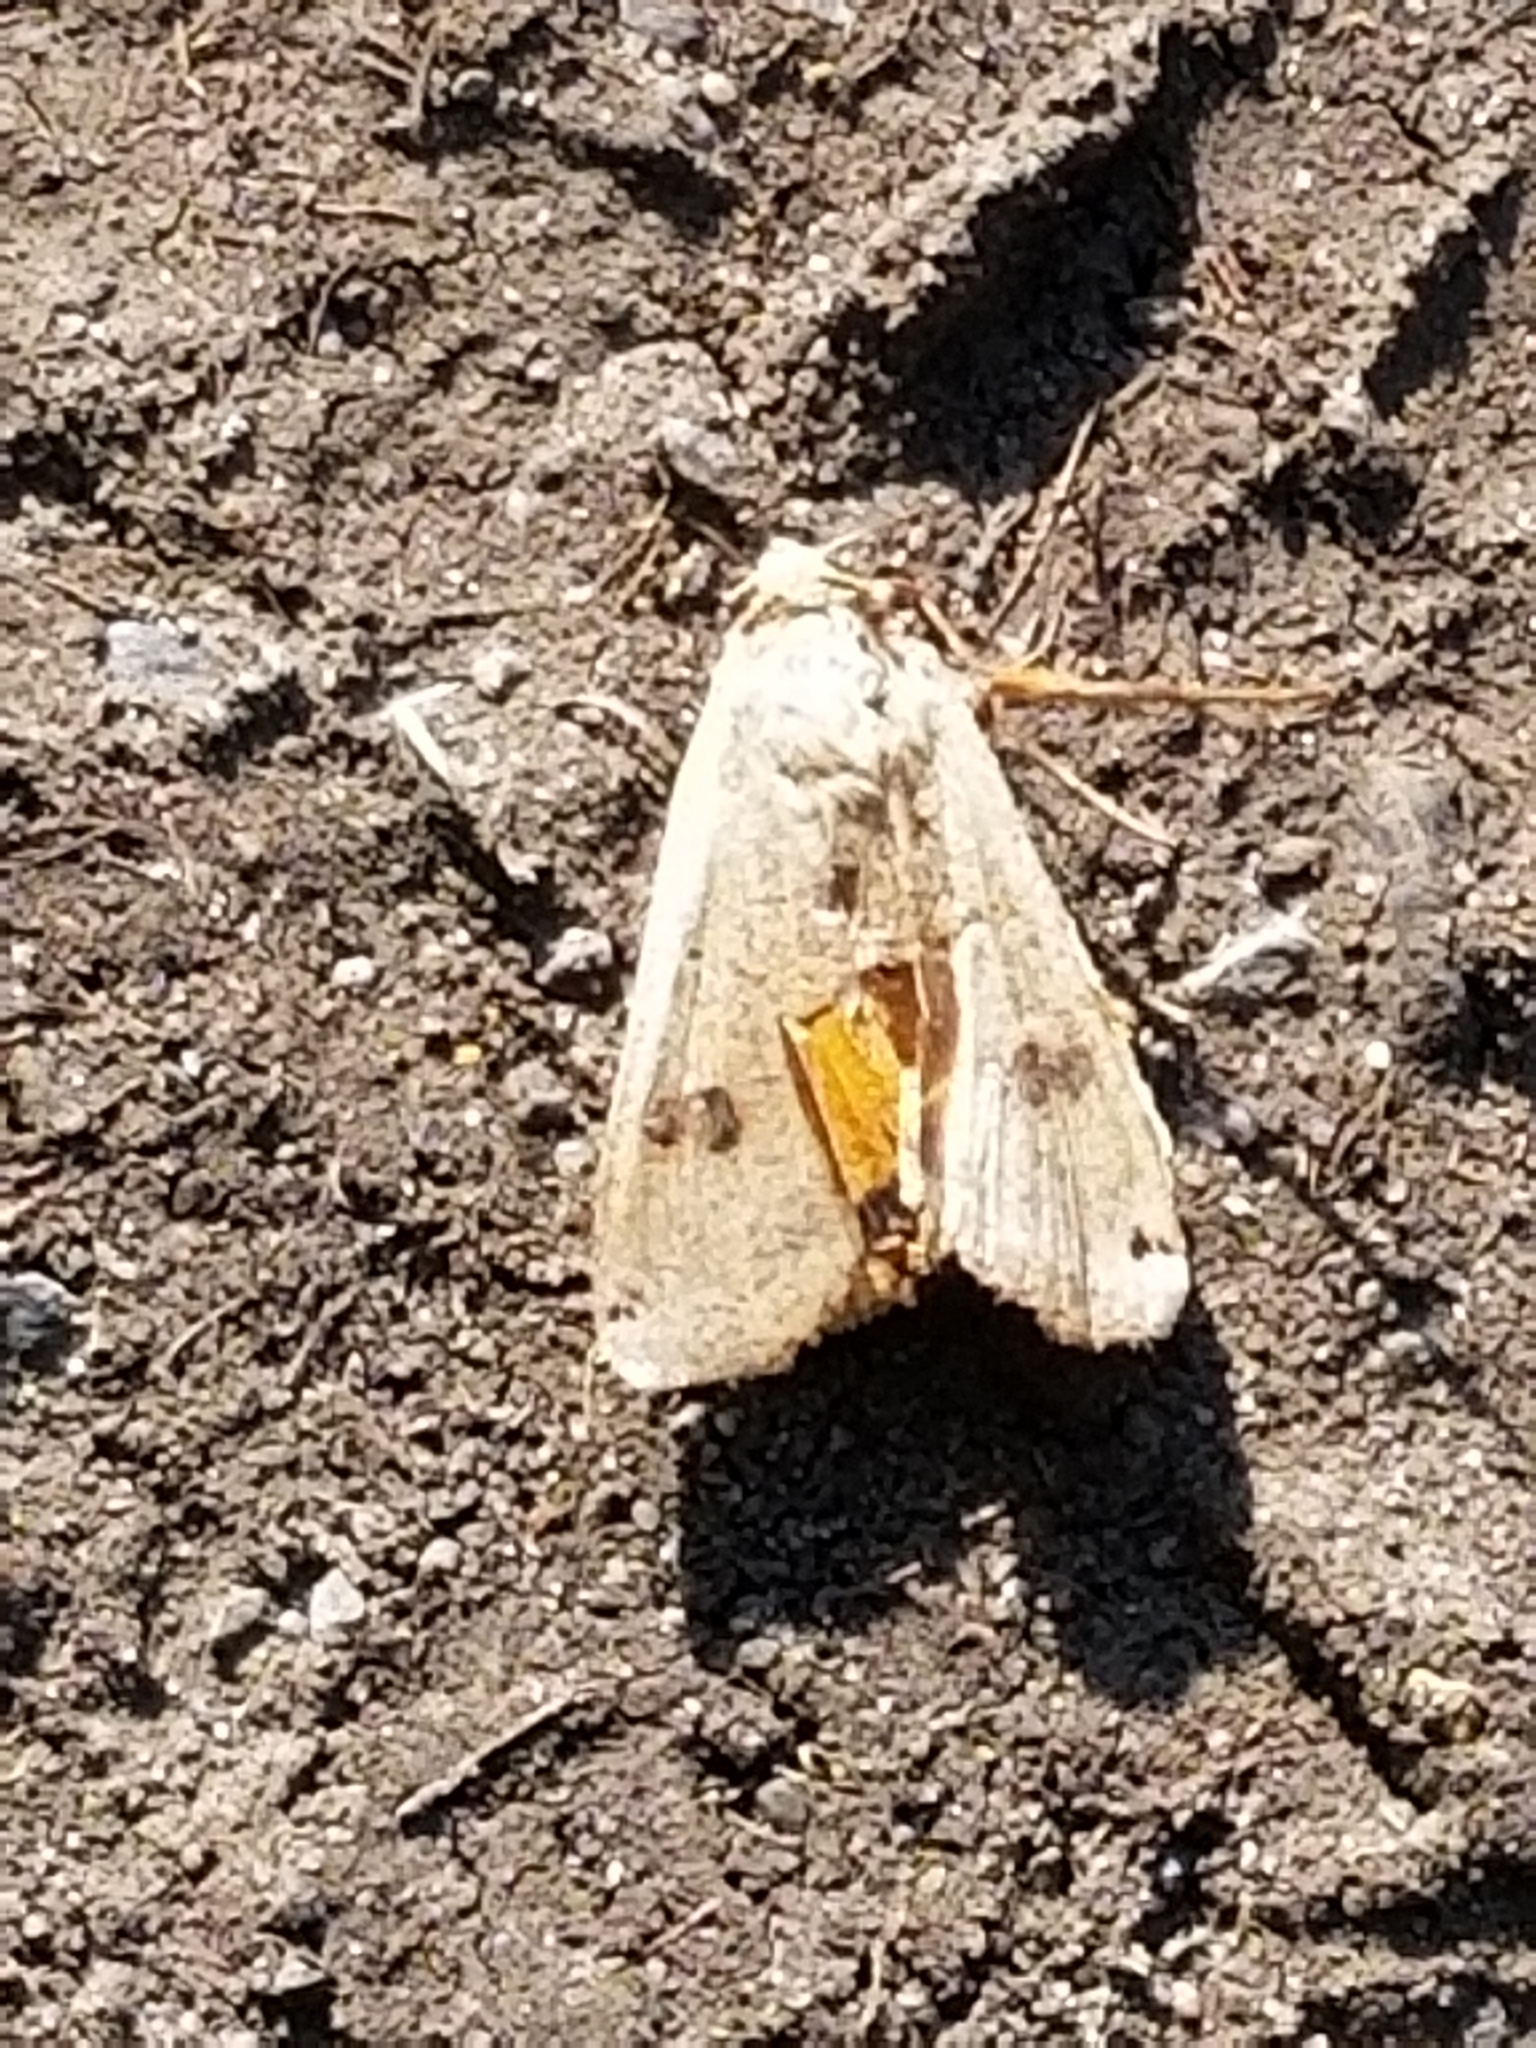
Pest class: cutworms